James Harden

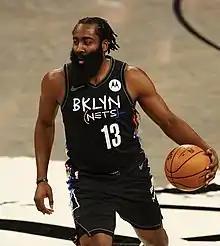
Harden on the Nets wearing their "city edition" jersey

Near the end of 2020, Harden requested a trade to the Brooklyn Nets, intending to form a superteam with former teammate Kevin Durant and Kyrie Irving. On January 14, 2021, Harden was traded to the Nets in a four-team deal which involved the Cleveland Cavaliers and Indiana Pacers, sending Rodions Kurucs, Dante Exum, Victor Oladipo, four first-round draft picks and four first-round pick swaps to the Rockets. On January 16, he recorded 32 points, 12 rebounds and 14 assists in a 122–115 win over the Orlando Magic, becoming the first player in franchise history and the seventh player in NBA history to log a triple-double in their team debut. Harden also set the record for being the first player in NBA history to post a 30-point triple-double debut performance, while also setting a franchise record for the most assists in a player's first game with the Nets.